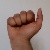
The image shows a hand gesture representing the letter 'A' in Indian Sign Language.